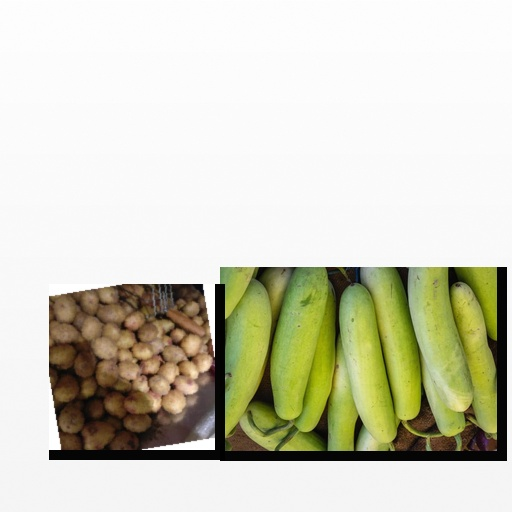
Food items: potato, bottle_gourd